D.Va

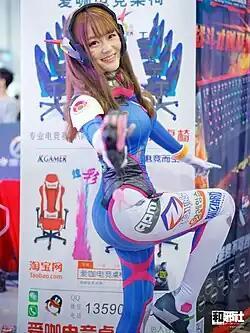
Cosplay of D.Va's default skin featured in both "Overwatch" games

A considerable amount of praise has been directed toward D.Va's representation of and impact on women in video game contexts. Writing for "Heroes Never Die", Natalie Flores called her "the first character of her kind in a game with the success and notoriety that "Overwatch" has," and adding "she's more than just a single character; she's a monumental milestone that many people — especially women of color — have worked toward making a reality for years in the gaming industry." Flores also issued heavy praise for the merchandising around D.Va, particularly for its commitment to uphold the "hyper-feminine" nature of the character, writing that D.Va "presents a unique accessibility that femme girls and women have largely been unable to have in gaming, especially in the world of esports, until now — and it's most evident through her merchandise [... which] is loudly pink and incorporates pastels and cute animal faces. It's relentlessly feminine." Joseph Knoop of "The Daily Dot" ranked D.Va as the best character in "Overwatch", writing "'Nerf this.' Never before have two words encapsulated so much spirit, energy, and drive to win at all costs," and calling her "an icon." Referencing D.Va's exemplification of a "softer feminism", Knoop added "There's a reason she's far and away the most cosplayed "Overwatch" character, and it's not just the simplicity of her jumpsuit. When you hear the hum of an imploding mech flying through the air, it's not just a gameplay mechanic. It's a signal that great change is on the way for all lady gamers."